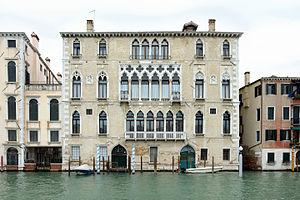
Palazzo Bernardo à Venise. Vue de la façade sur le Canal Grande.